Jardim São Paulo-Ayrton Senna (São Paulo Metro)

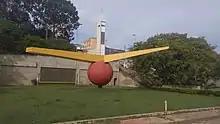
"Vôo de Xangô", by Gilberto Salvador

In 2009, State Deputy Campos Machado (PTB), proposed a project for the renaming of the station from "Jardim São Paulo" to "Jardim São Paulo-Ayrton Senna". Senna, the legendary Formula 1 racing driver who was killed in a high-speed accident at the 1994 San Marino Grand Prix, was born and raised in the region of Jardim São Paulo. In 2011, the renaming was approved by the State Government, and such change was implemented since October of that year. The project went forward with much support from the public, including the collecting of many signatures for a petition. A sculpture as a tribute for the driver was installed in the location. The sculpture was made by the designer and plastic artist Paulo Soláriz, known by his sculpture-trophies and art aimed to motor racing and idealizer of the renaming project.